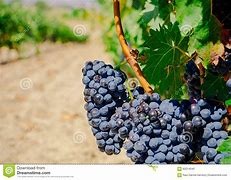
Label: grape